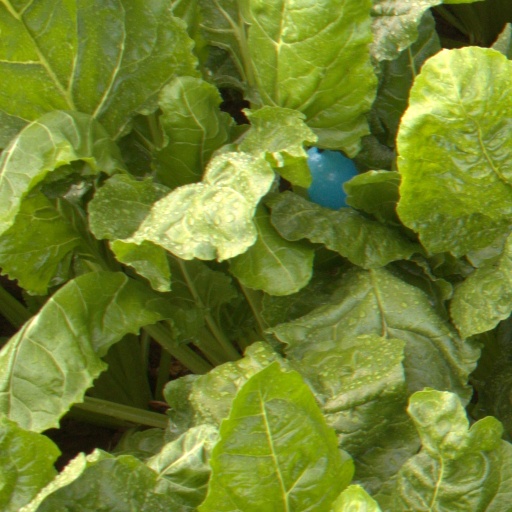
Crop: sugar beet